New London Northern Railroad

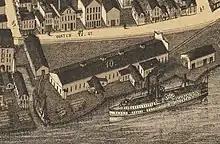
The company's station in New London, Connecticut, in 1876

The New London, Willimantic and Springfield Railroad was chartered in May 1847 to build from New London on the Long Island Sound north through Willimantic to Springfield, Massachusetts. On April 10, 1848, the name was changed to the New London, Willimantic and Palmer Railroad with the shift of the north terminus to Palmer. The first section, from Norwich north to Willimantic, opened in September 1849, and the part from Norwich south to New London opened the next month. The part north to Stafford opened in March 1850, and the rest of the way to Palmer opened in September of that year.